Borders of Love

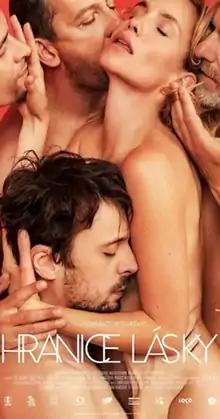
Czech poster

Borders of Love is a 2022 Czech-Polish erotic drama film directed by Tomasz Wiński. It premiered at Karlovy Vary International Film Festival on 4 July 2022. The film was announced as an erotic thriller about the boundaries of love and freedom. Hana Vagnerová and Matyáš Řezníček are cast in the main roles, Martin Hoffman and Eliška Křenková appear in supporting roles. The film entered theatres on 3 November 2022.